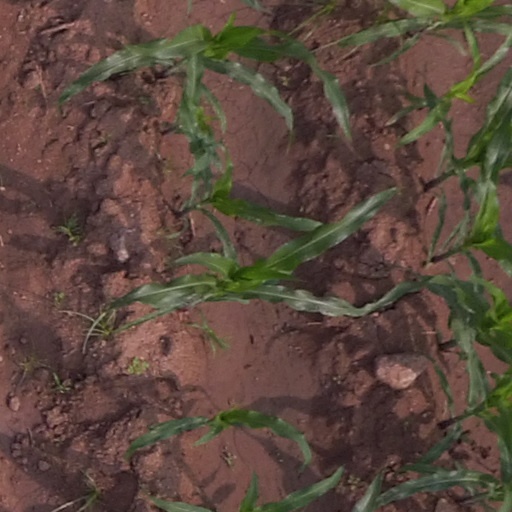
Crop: maize; corn